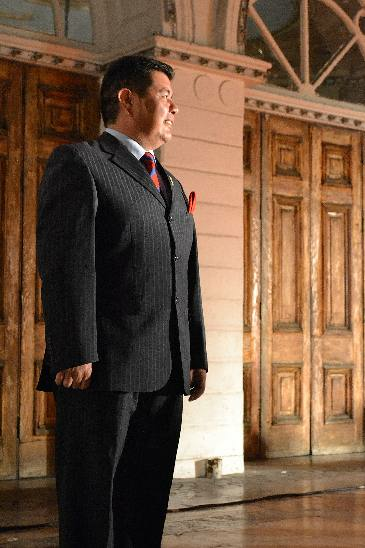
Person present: Yes